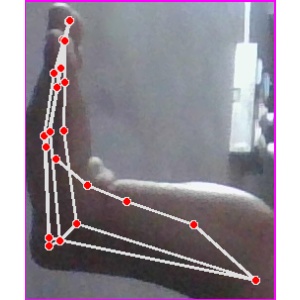
अक्षर: स